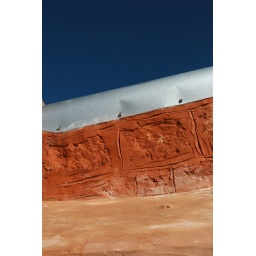
Stumbled upon this old clay building in Freo, stunning against a clear blue sky